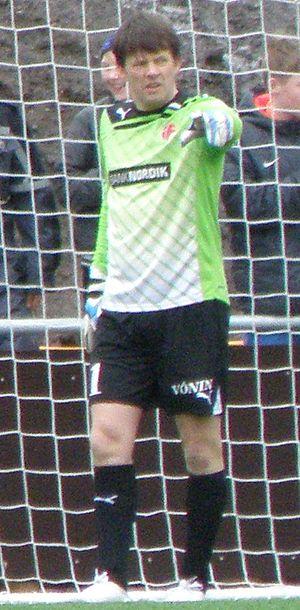
Jákup Mikkelsen est un footballeur international féroïen, jouant au poste de gardien de but.